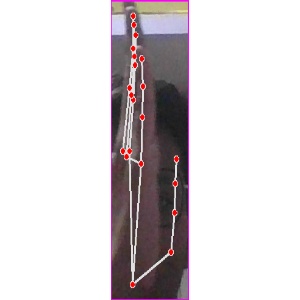
अक्षर: द